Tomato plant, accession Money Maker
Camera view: tilt-top (135 deg); turntable rotation: 150 degrees
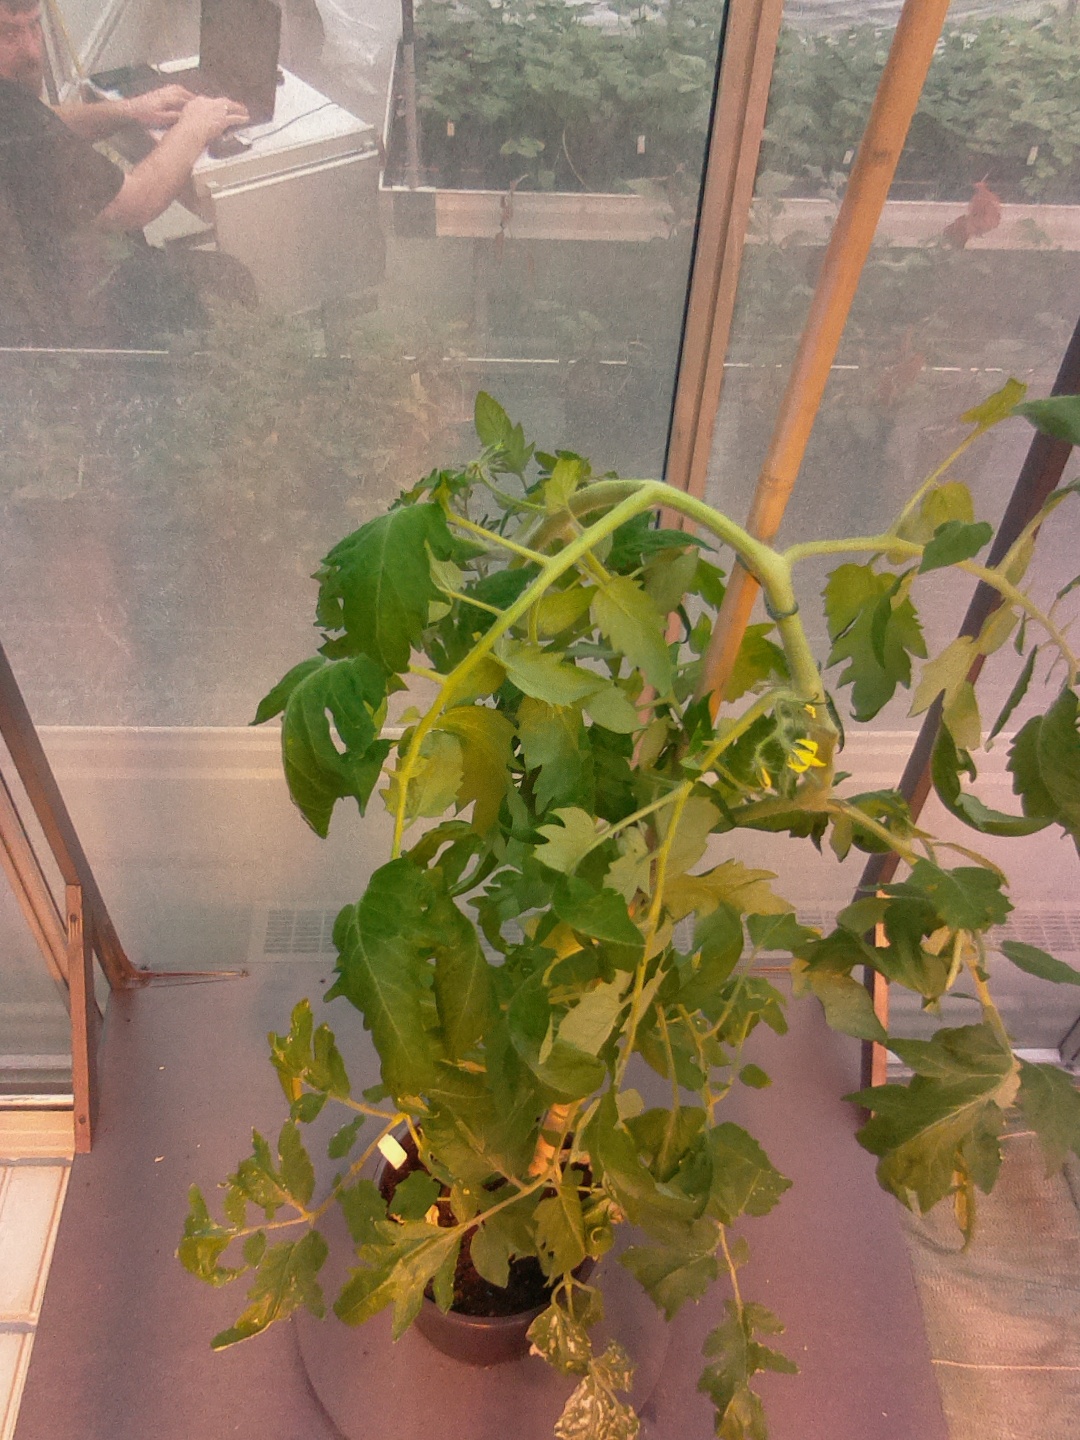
BBCH growth stage 69: End of flowering, 90%-100% of flowers open, more petals falling